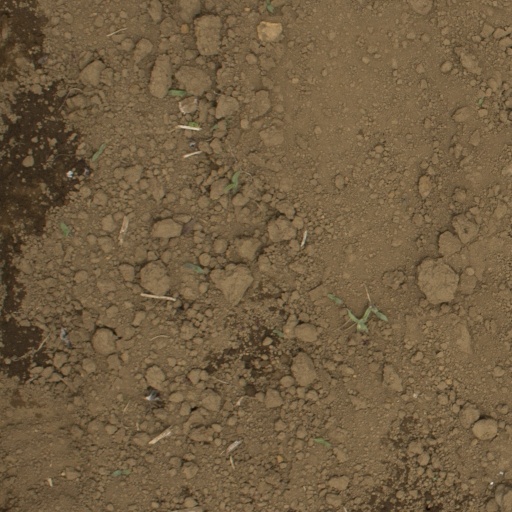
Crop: Jerusalem artichoke